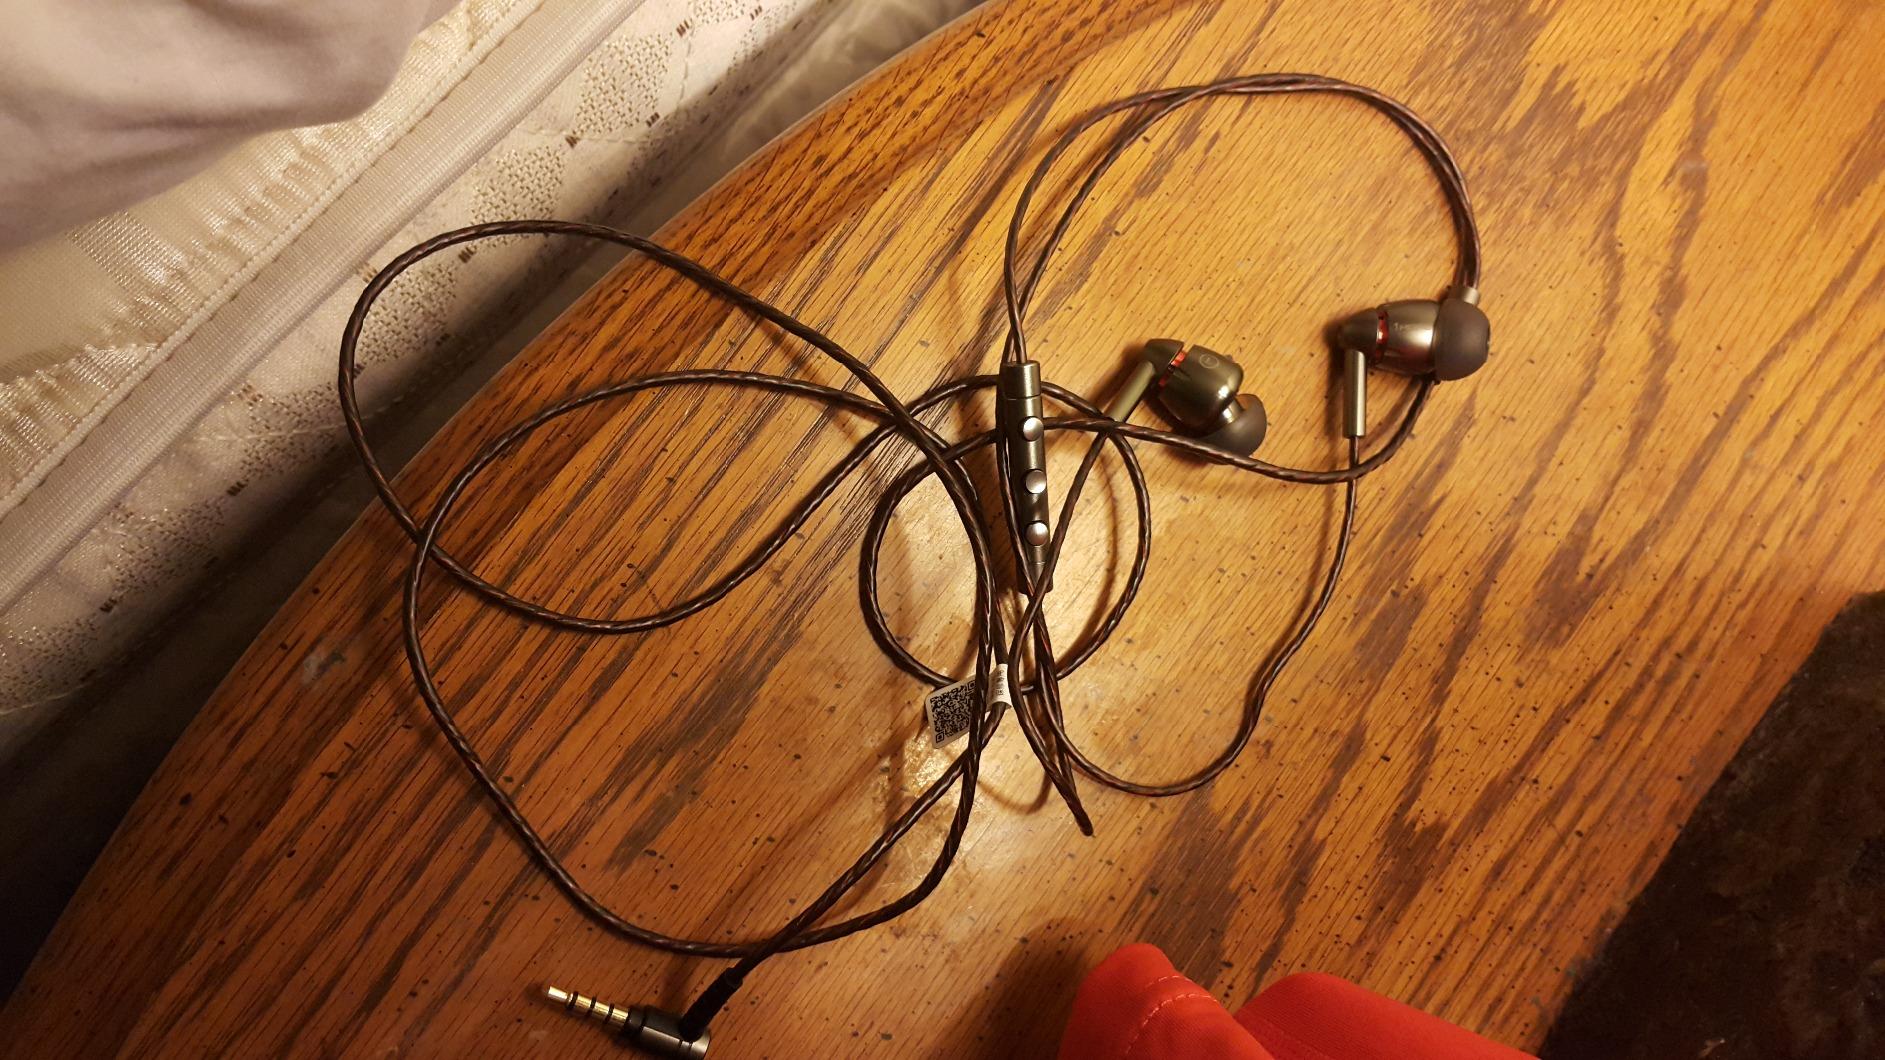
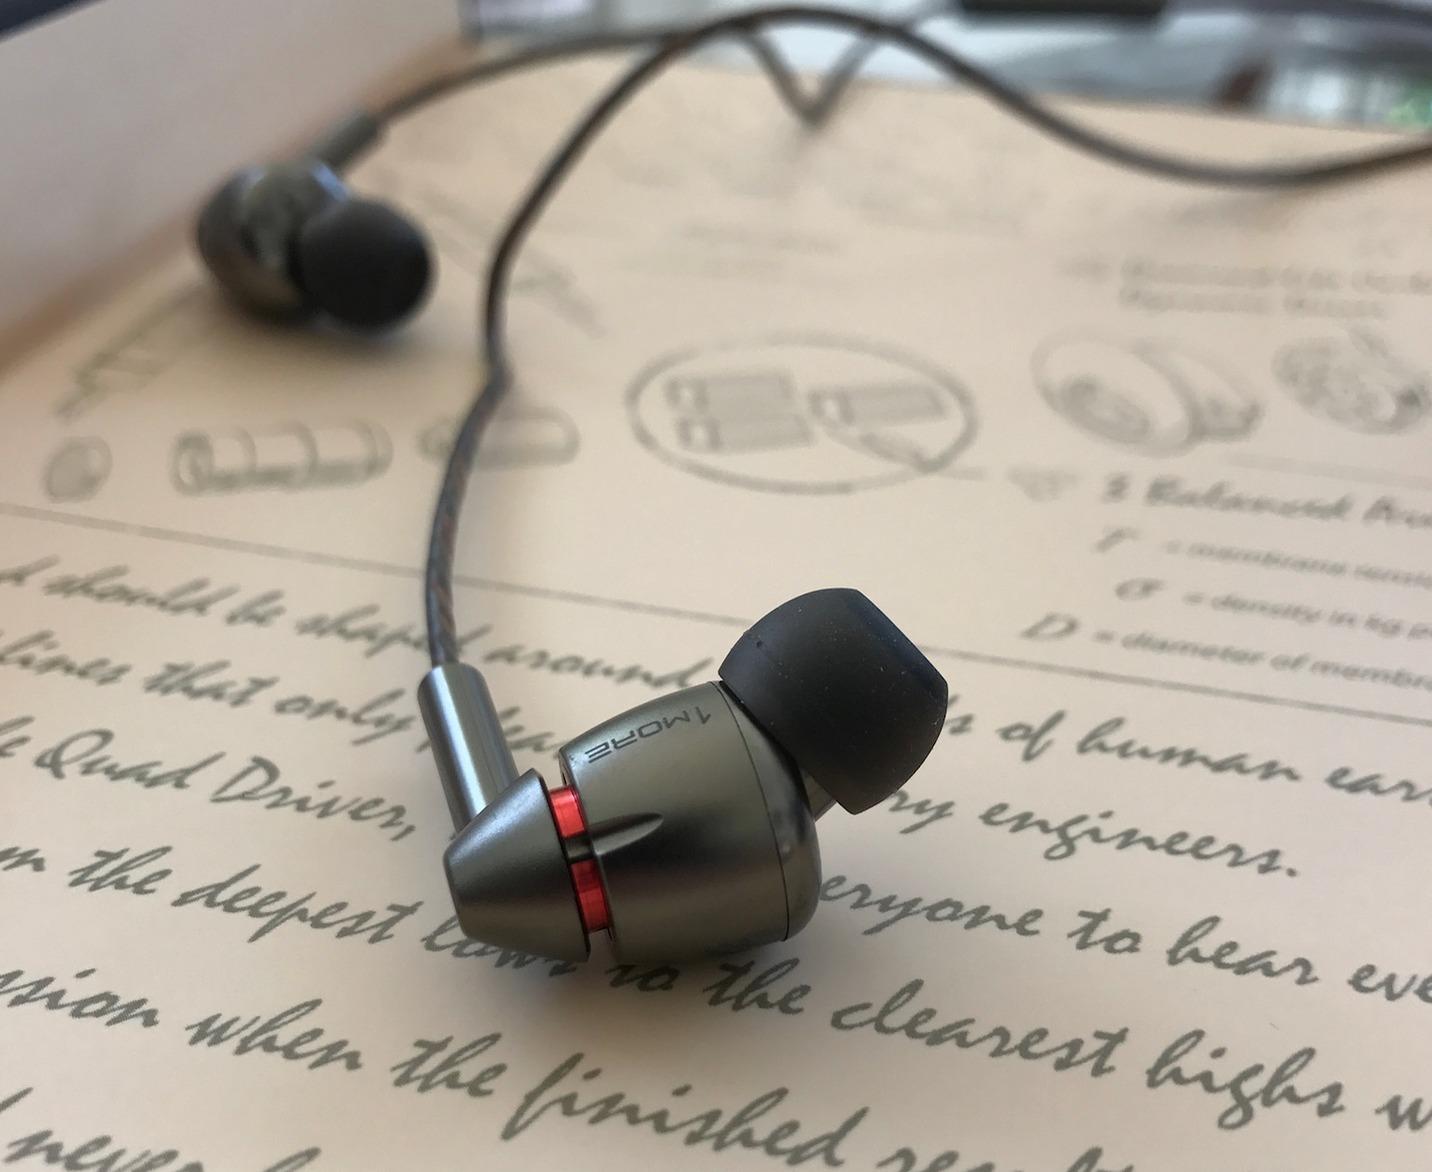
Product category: headphones
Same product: yes